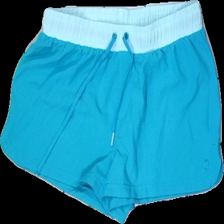
View: front
Type: Shorts
Category: Ladies
Brand: Not in the list
Brand text on label: twilfit
Colors: Blue
Material: 100% Cotton
Pattern: Other
Size: M
Price range: 50-100
Recommended usage: Reuse